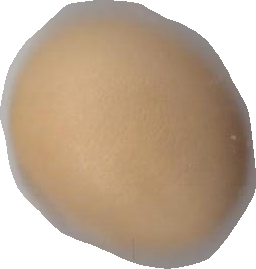
Variety: Grobogan